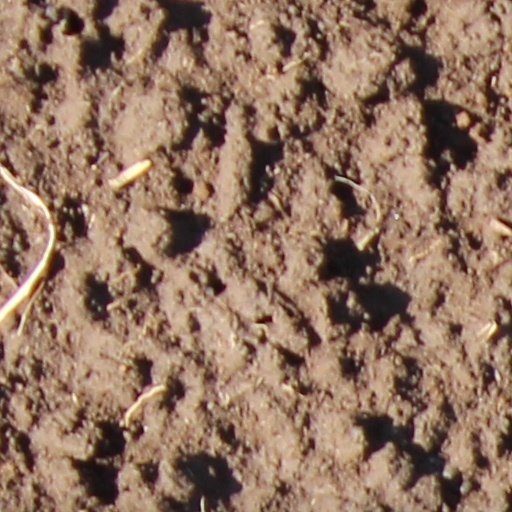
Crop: wheat